Bluestriped grunt

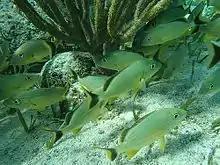
Blue Striped Grunts in Belize

The bluestriped grunt is found in shallow water, at depths between . It is common in mangroves, reefs, and beds of sea grass. The adults aggregate in small schools over coral and rocky beds, especially in the vicinity of drop-offs. The juveniles are very common among beds of turtle grass ("Thalassia testudinum") in shallow waters. They forage in sea-grass beds and mangroves searching for smaller fishes, crustaceans, and bivalves. Foraging occurs at night; they rest in the day in rocky areas. The spawning behaviour of the bluestriped grunt is little known, but is known to take place from January to April in the Caribbean Sea. The larvae settle into sea-grass beds at lengths that range from as they grow into juveniles. These fish often display open-mouthed, head-on pushing each other backwards, and they also produce a grunting noise using pharyngeal teeth. They are preyed on by larger fish such as sharks and groupers, and among their known parasites is the monogenean, "Encotyllabe spari".